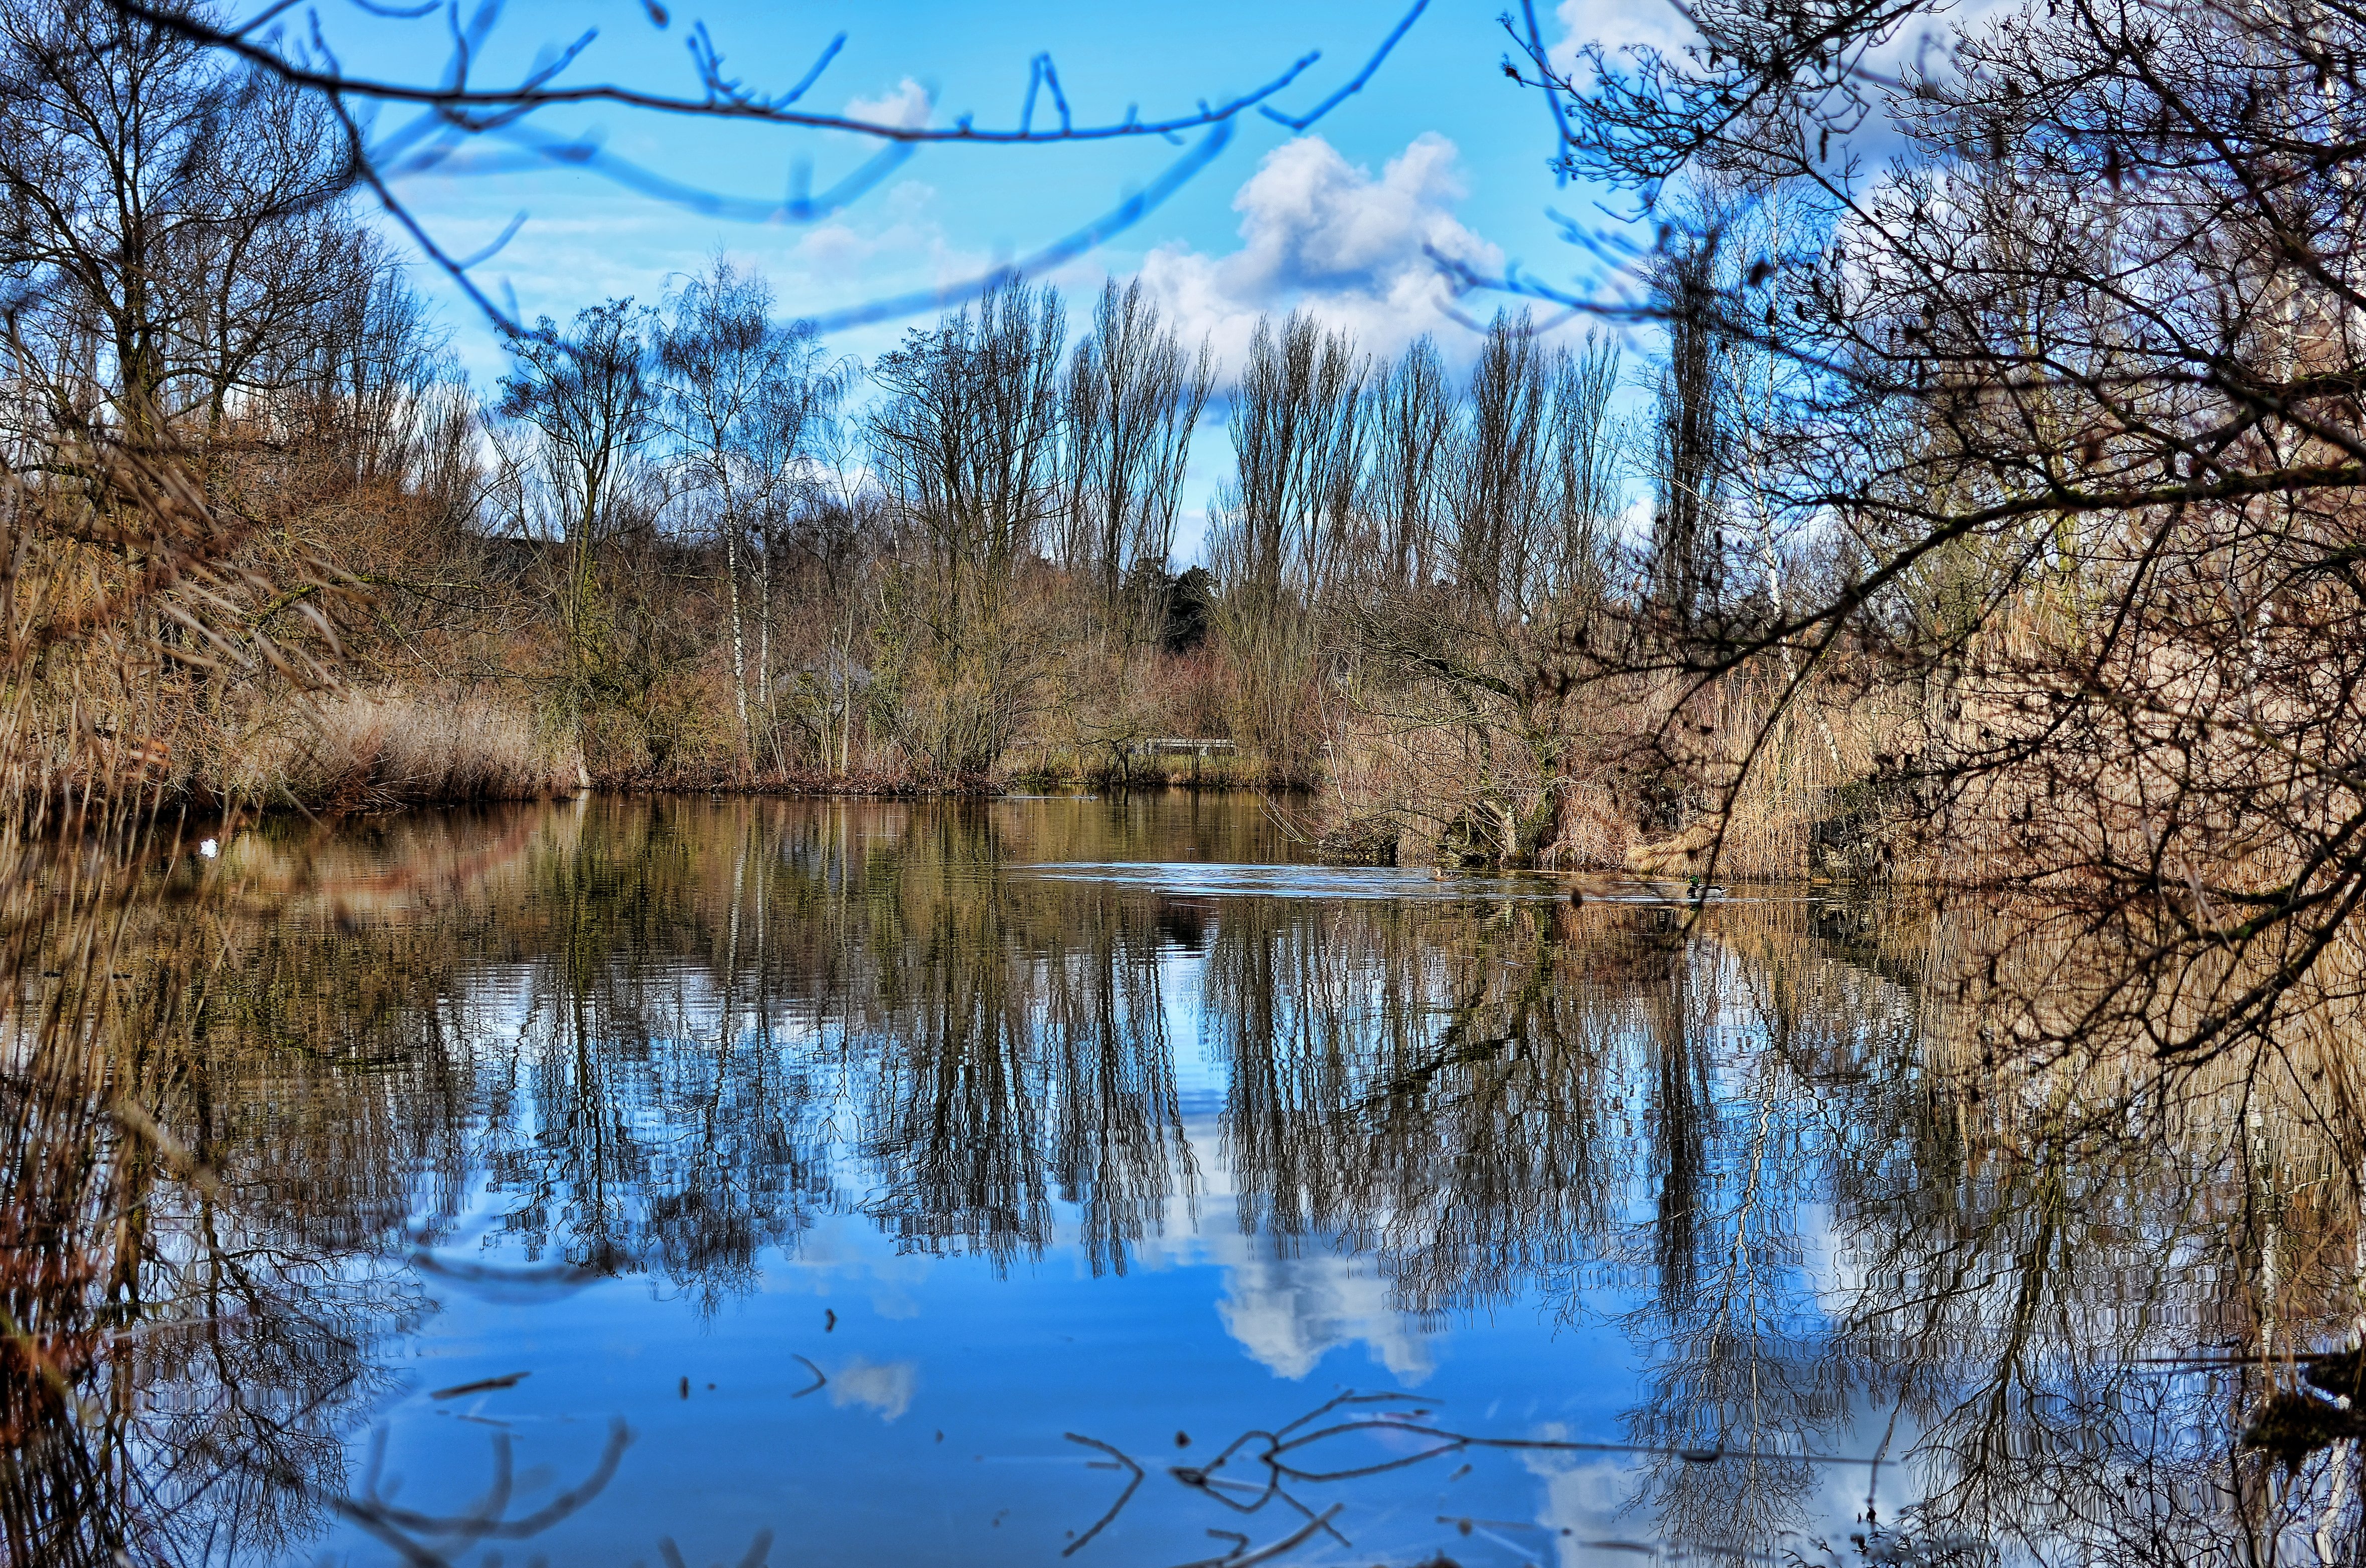
landscape, tree, water, wilderness, branch, winter, cloud, plant, sky, flower, lake, frost, river, summer, pond, stream, reflection, natural, autumn, park, blue, season, sunny, wetland, reflections, woodland, ecosystem, woody plant